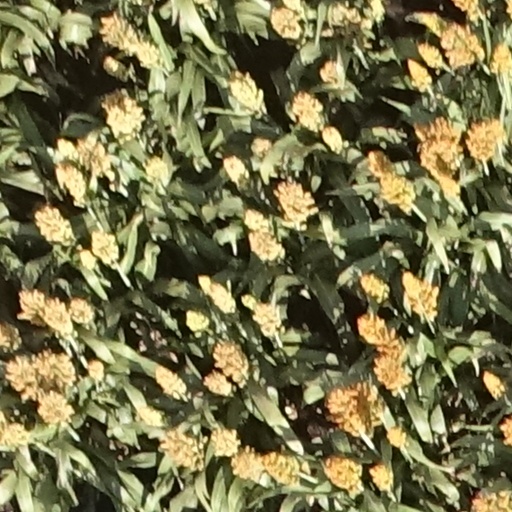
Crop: sorghum